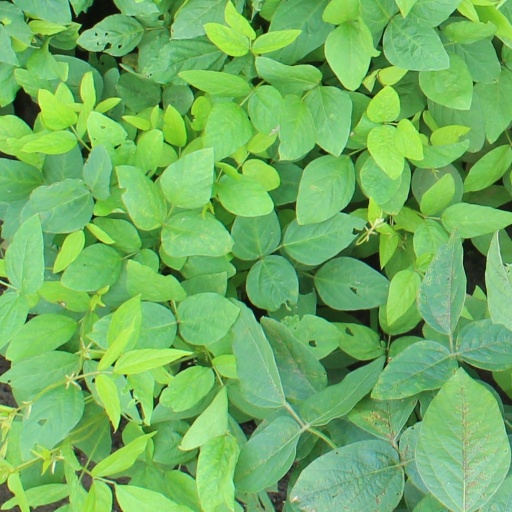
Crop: soybean